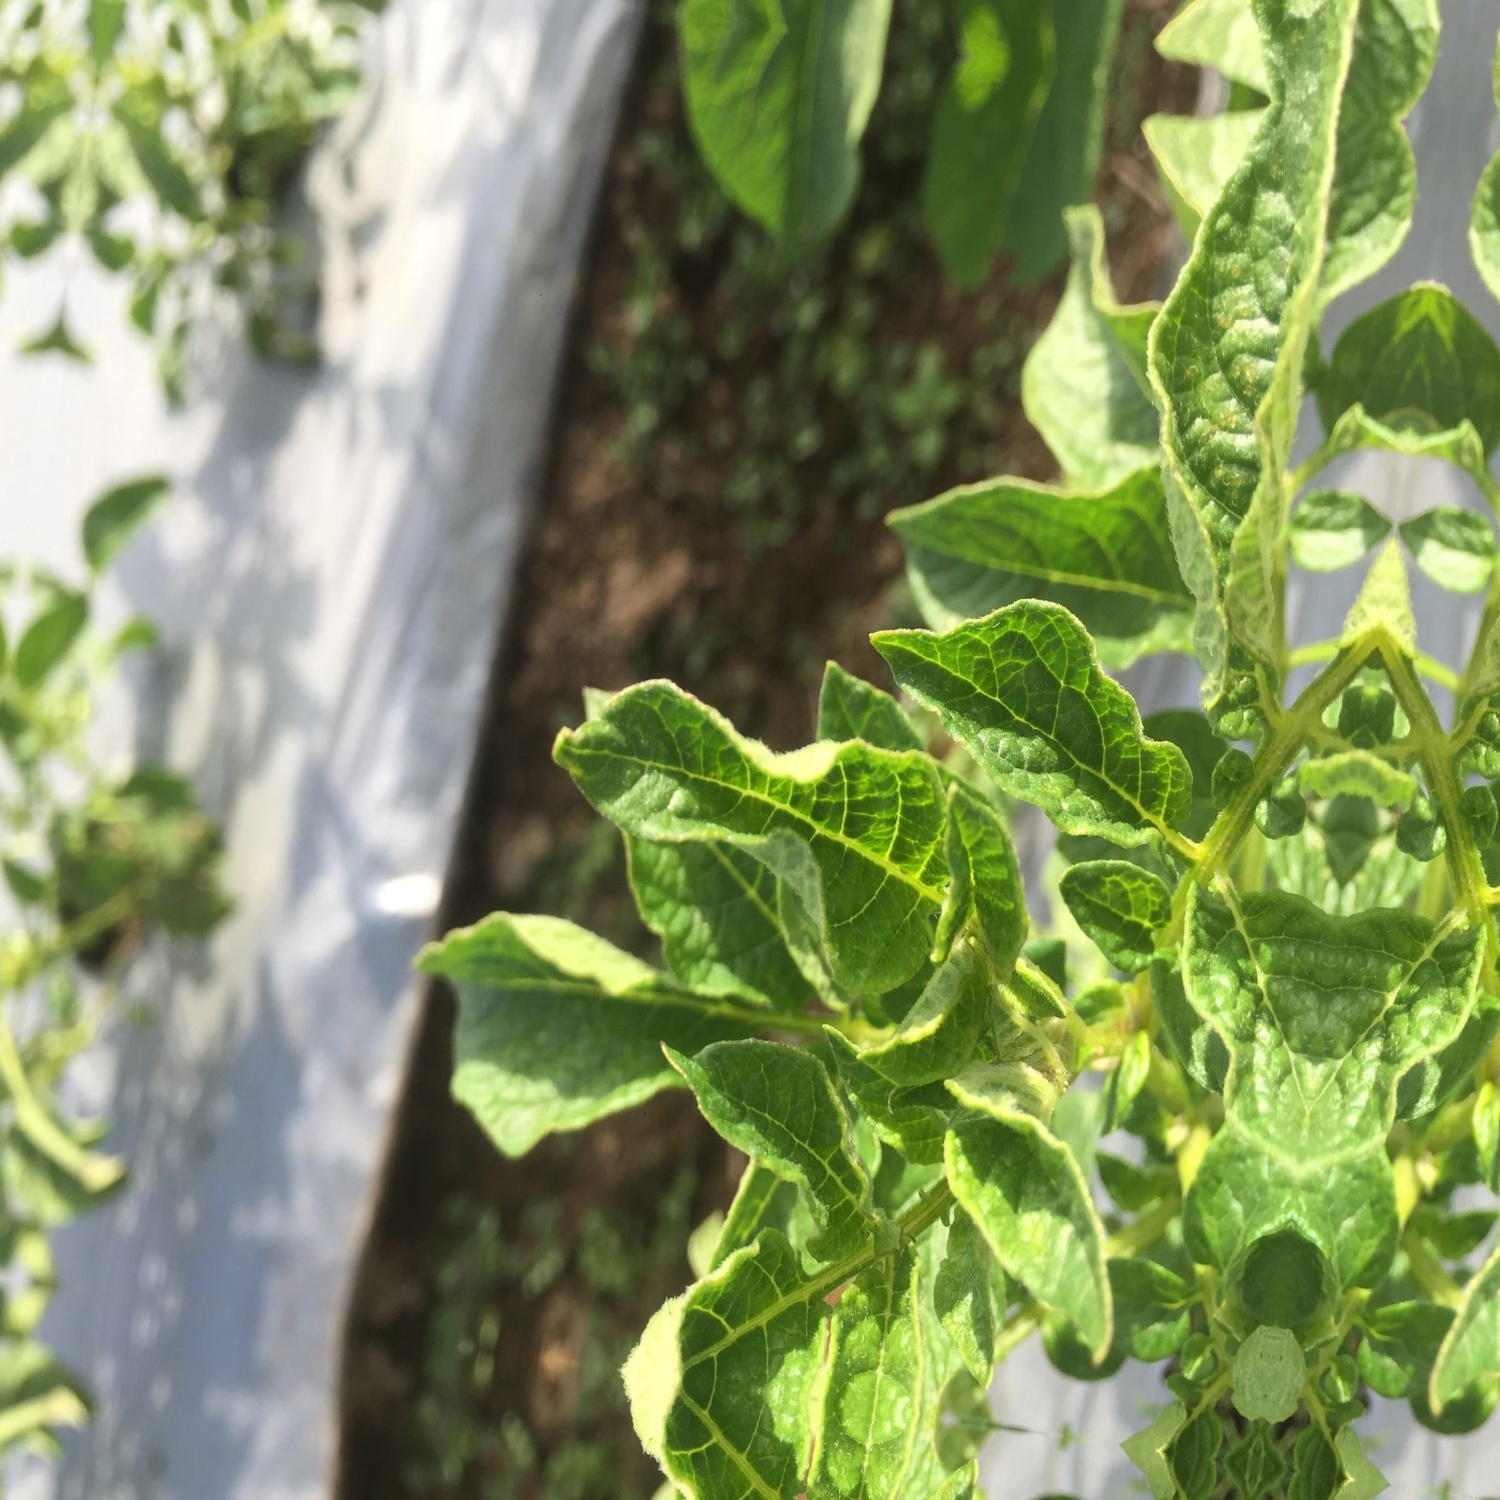
Etiqueta: Virus